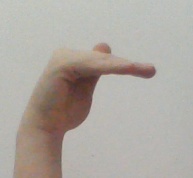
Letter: khaa